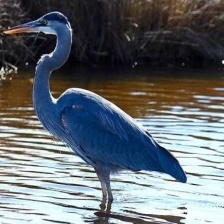
Species: BLUE HERON
Scientific name: ARDEA HERODIAS
ImageNet parent category: little_blue_heron